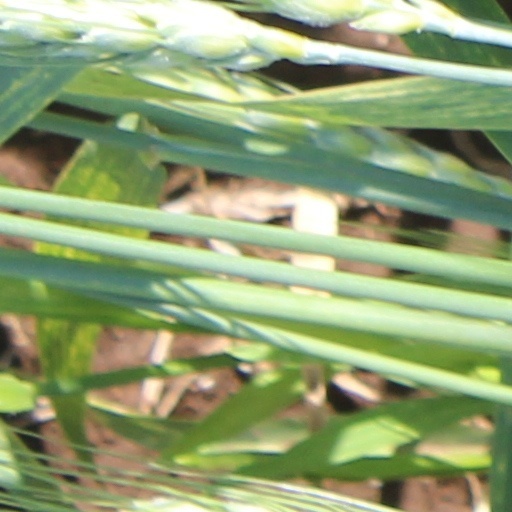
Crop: wheat